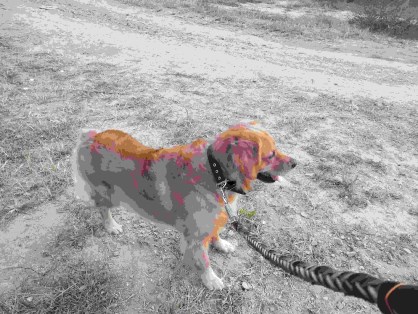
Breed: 5355-n000126-golden_retriever